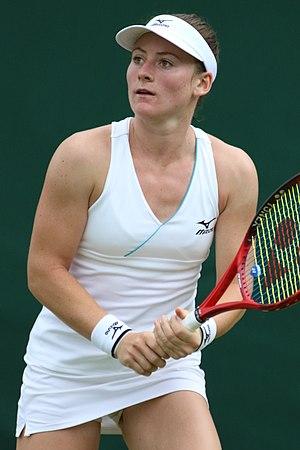
Tamara Zidanšek, née le 26 décembre 1997 à Postojna, est une joueuse de tennis slovène professionnelle.